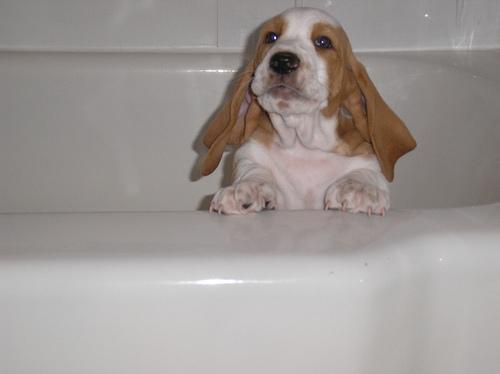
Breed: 241-n000100-basset